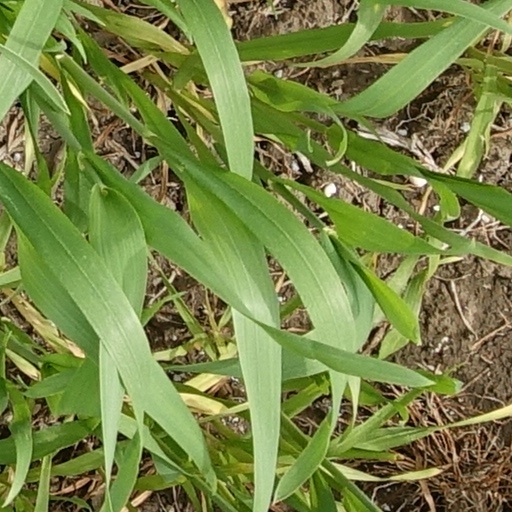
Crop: wheat